Senecio cambrensis

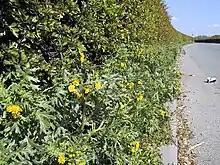
Welsh groundsel lining the roadside at Chirk

The species was described in 1955 by Effie M. Rosser of Manchester Museum using material from the site. It later turned up at a number of sites across the north-east of Wales including Chirk, Brymbo, Queensferry and Colwyn Bay and a herbarium specimen was discovered that had been collected at Brynteg in 1925.